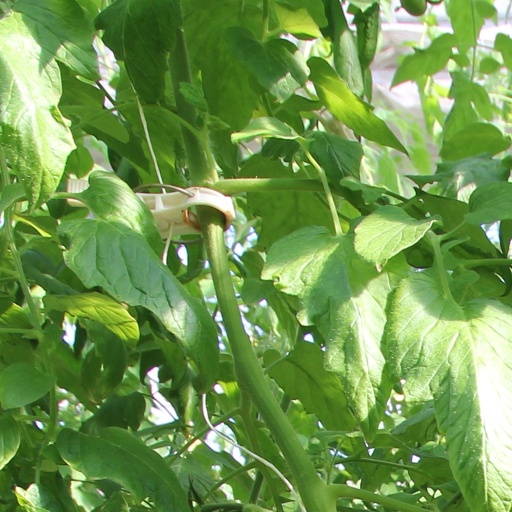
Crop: tomato